Ballymoon Castle

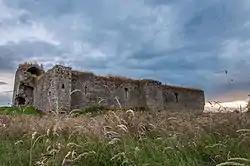
Ballymoon Castle

Ballymoon Castle is a National Monument situated east of Bagenalstown, County Carlow, Ireland. The castle is thought to date from the 13th century.